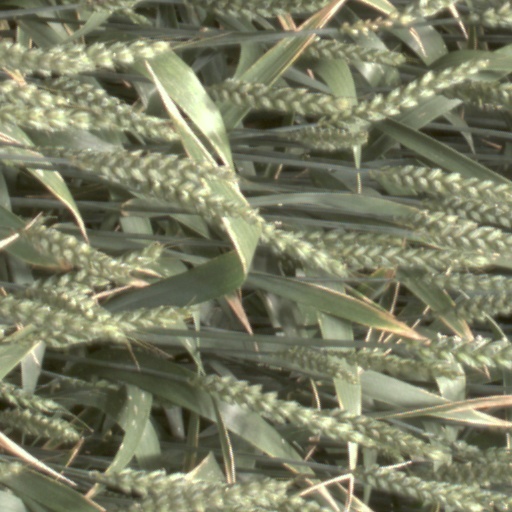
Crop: wheat